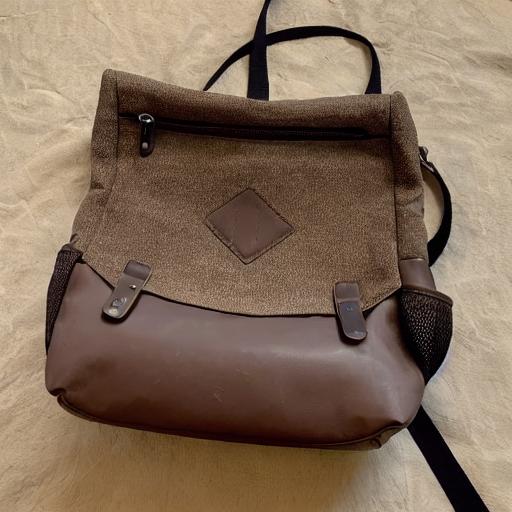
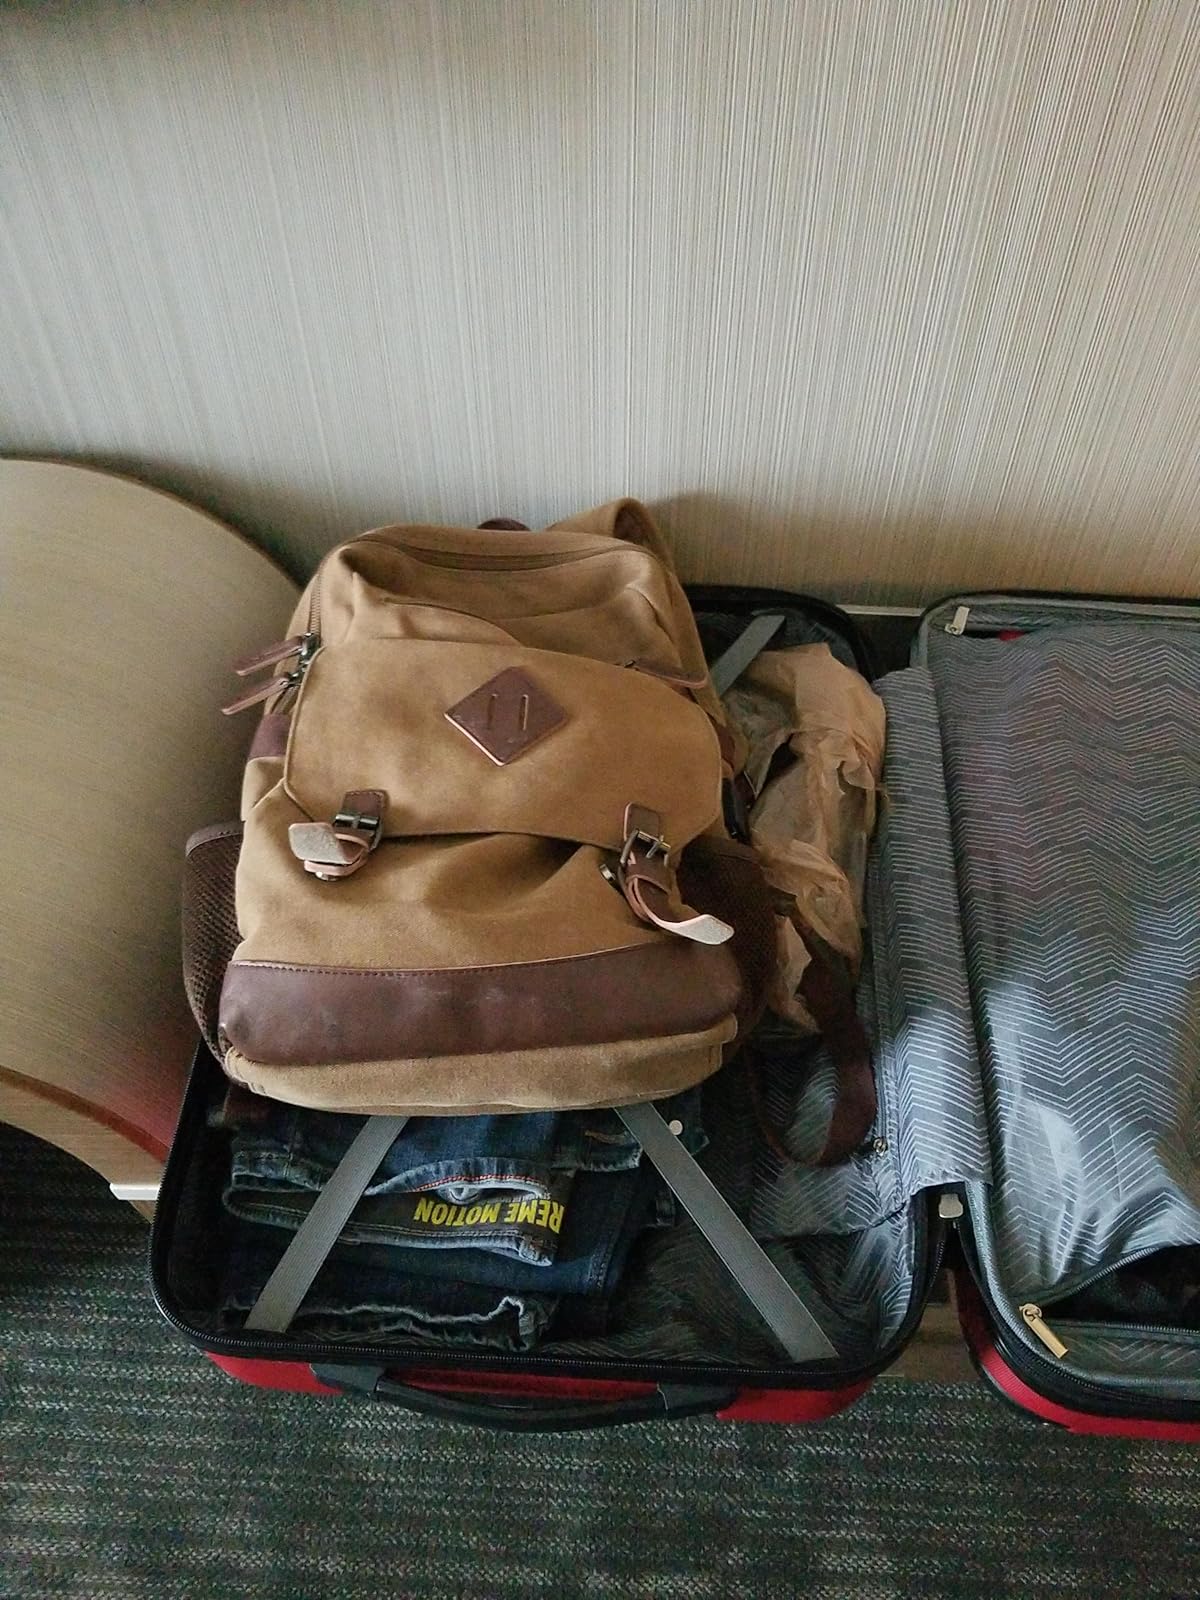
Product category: bag
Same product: no